619

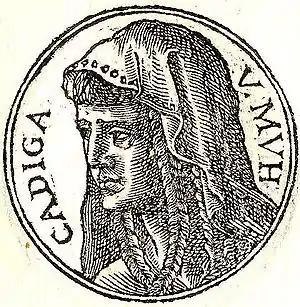
Khadija, wife of Muhammad (c. 555–619)

Year 619 (DCXIX) was a common year starting on Monday of the Julian calendar. The denomination 619 for this year has been used since the early medieval period, when the Anno Domini calendar era became the prevalent method in Europe for naming years.